Oreste Benatti

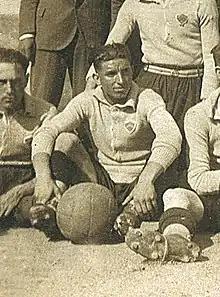
Oreste Benatti (1926)

Benatti was born in Mirandola. He began his career with Reggiana in 1927 in the Divisione Nazionale, the Italian First Division at the time, before moving to Roma the following season, where he remained for two seasons in total. He made his debut in the Serie A with Roma on 6 October 1929, in a 3–1 defeat to Alessandria. He played for Lecce in Serie B during the 1930–31 season, before moving to Napoli for the next three seasons. He also played for Spezia and Trento before joining Bagnolese in the Italian lower divisions for the final two seasons of his career, retiring from professional football in 1936.